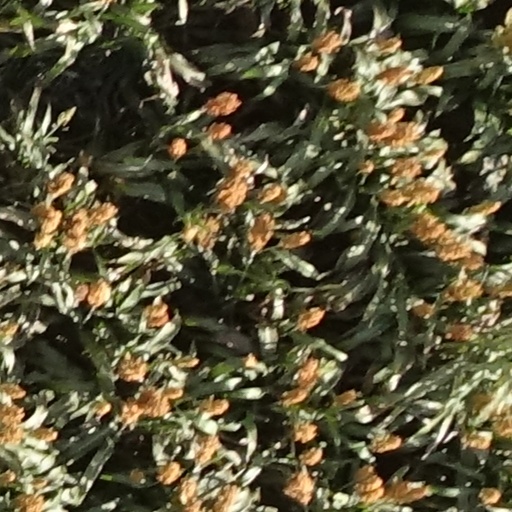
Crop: sorghum